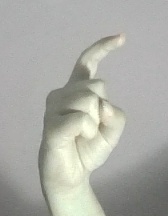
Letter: ra